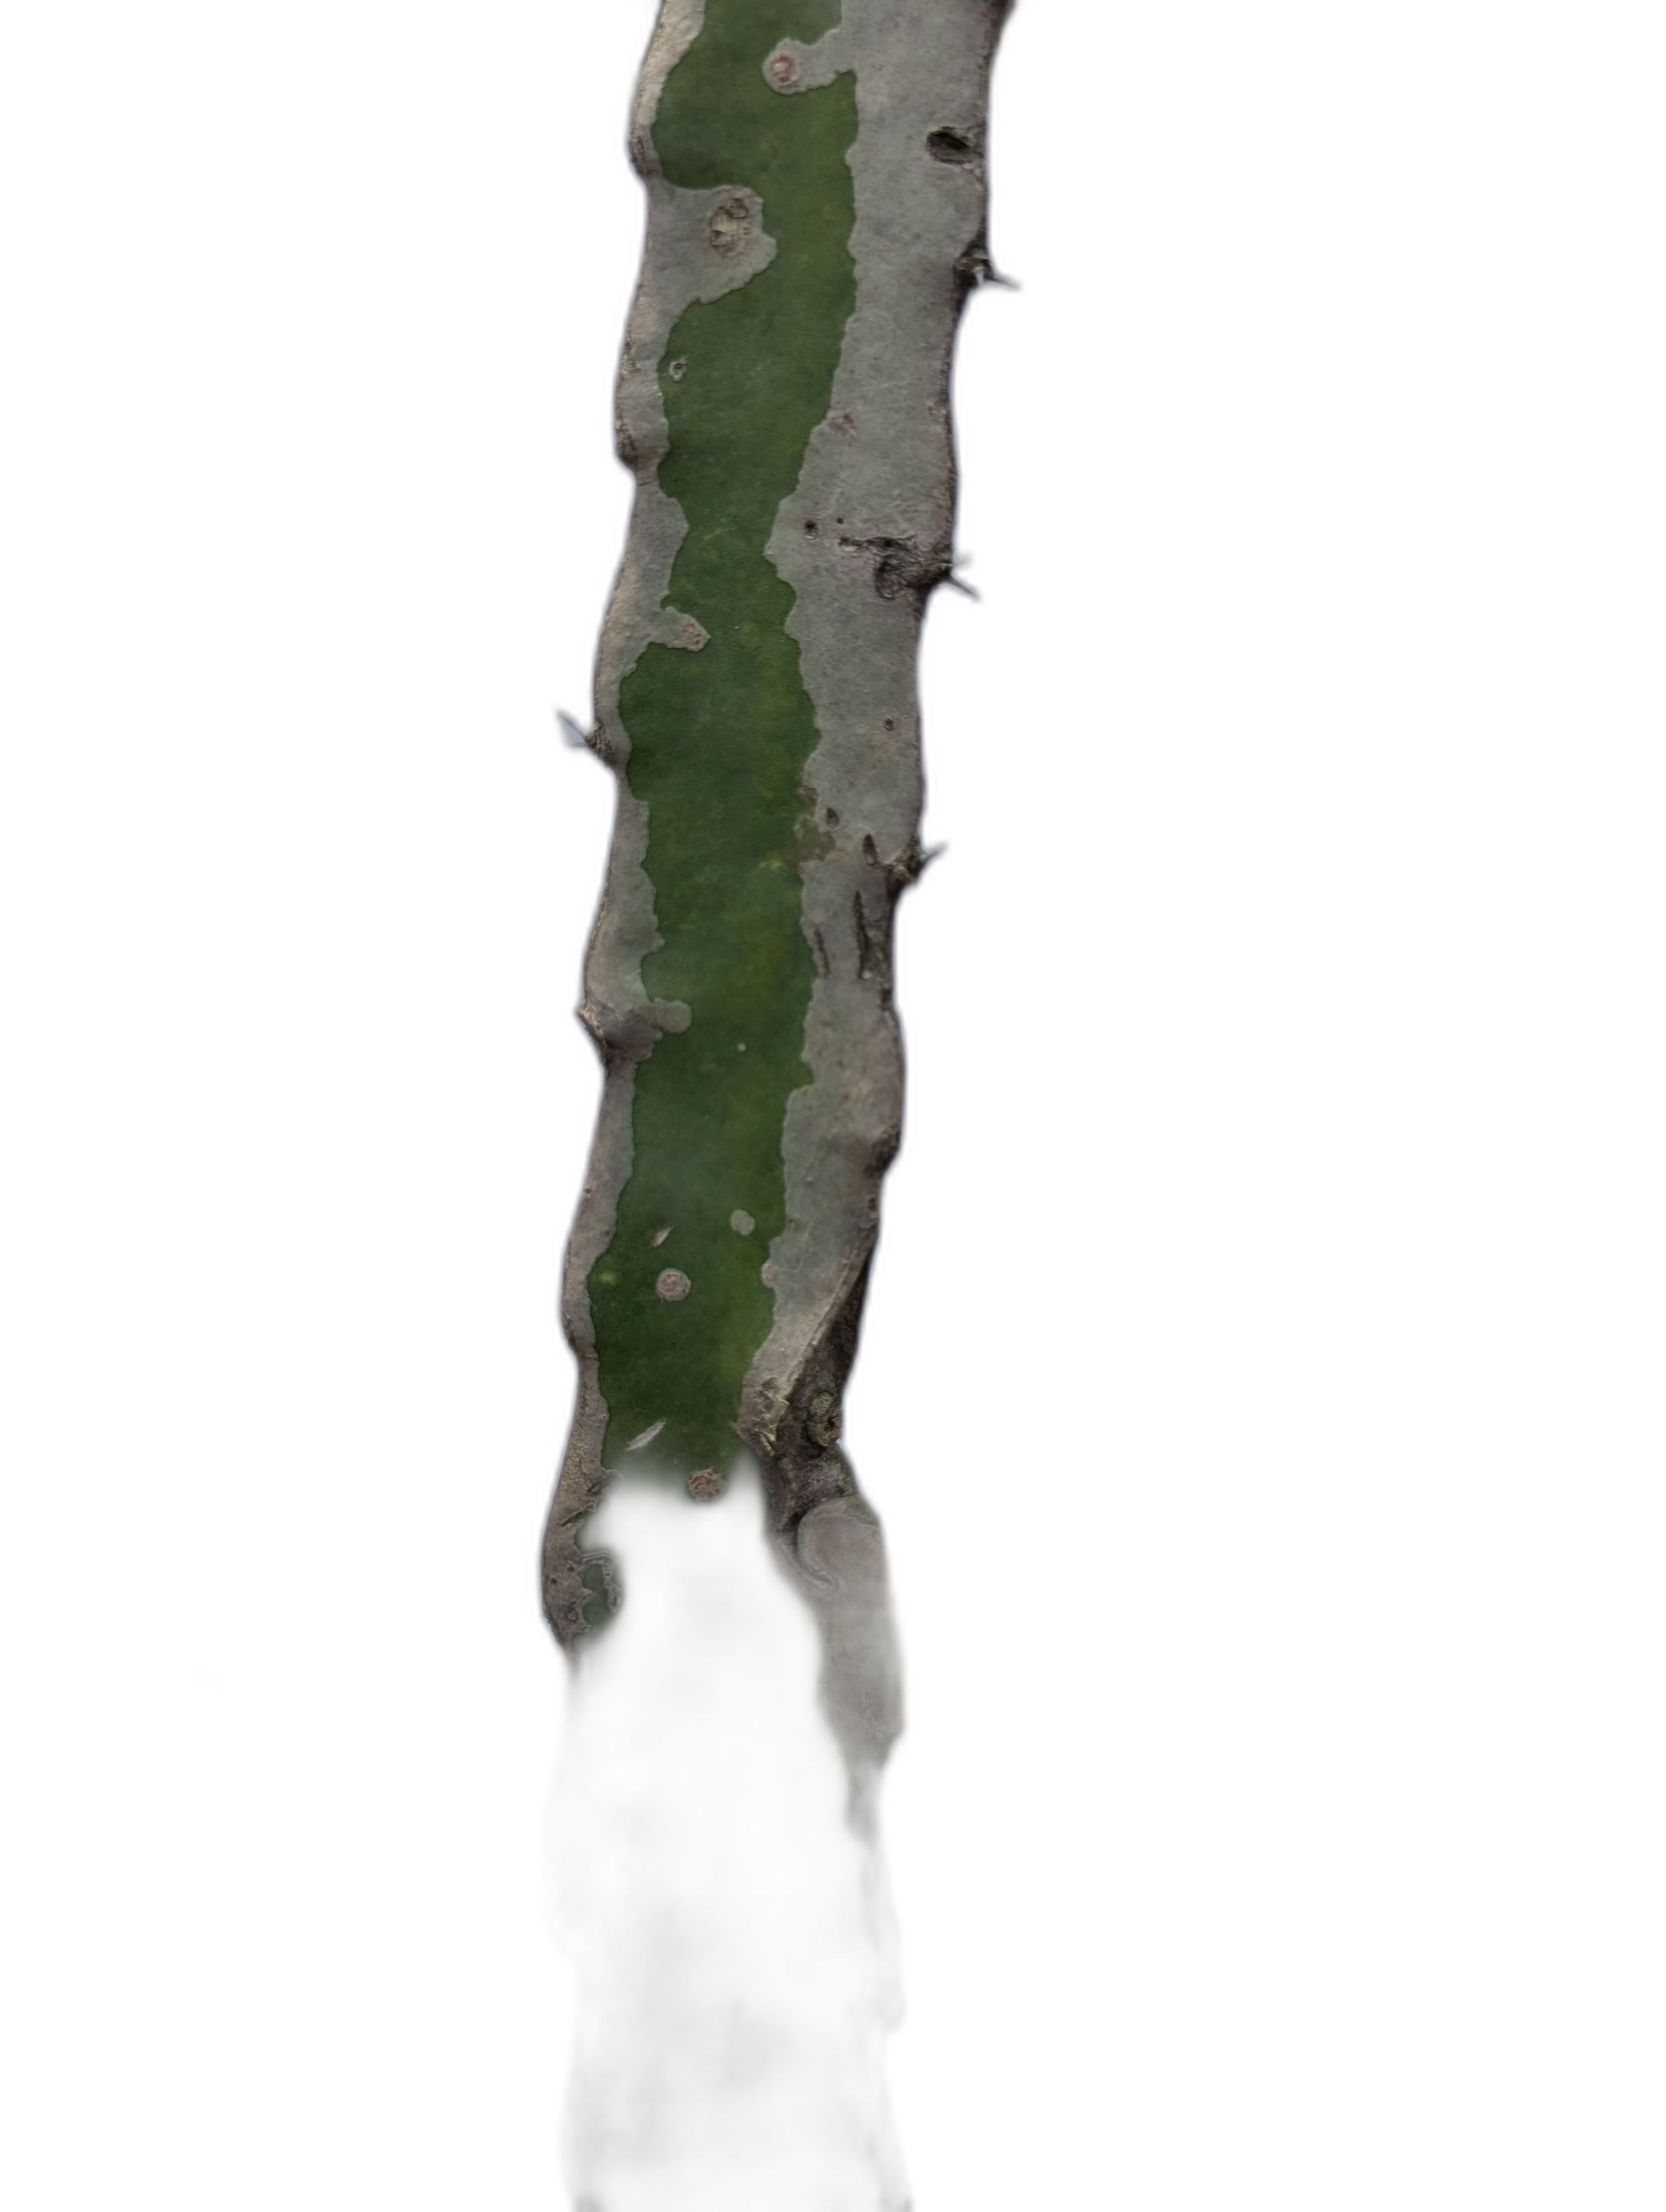
Label: Bad leaf